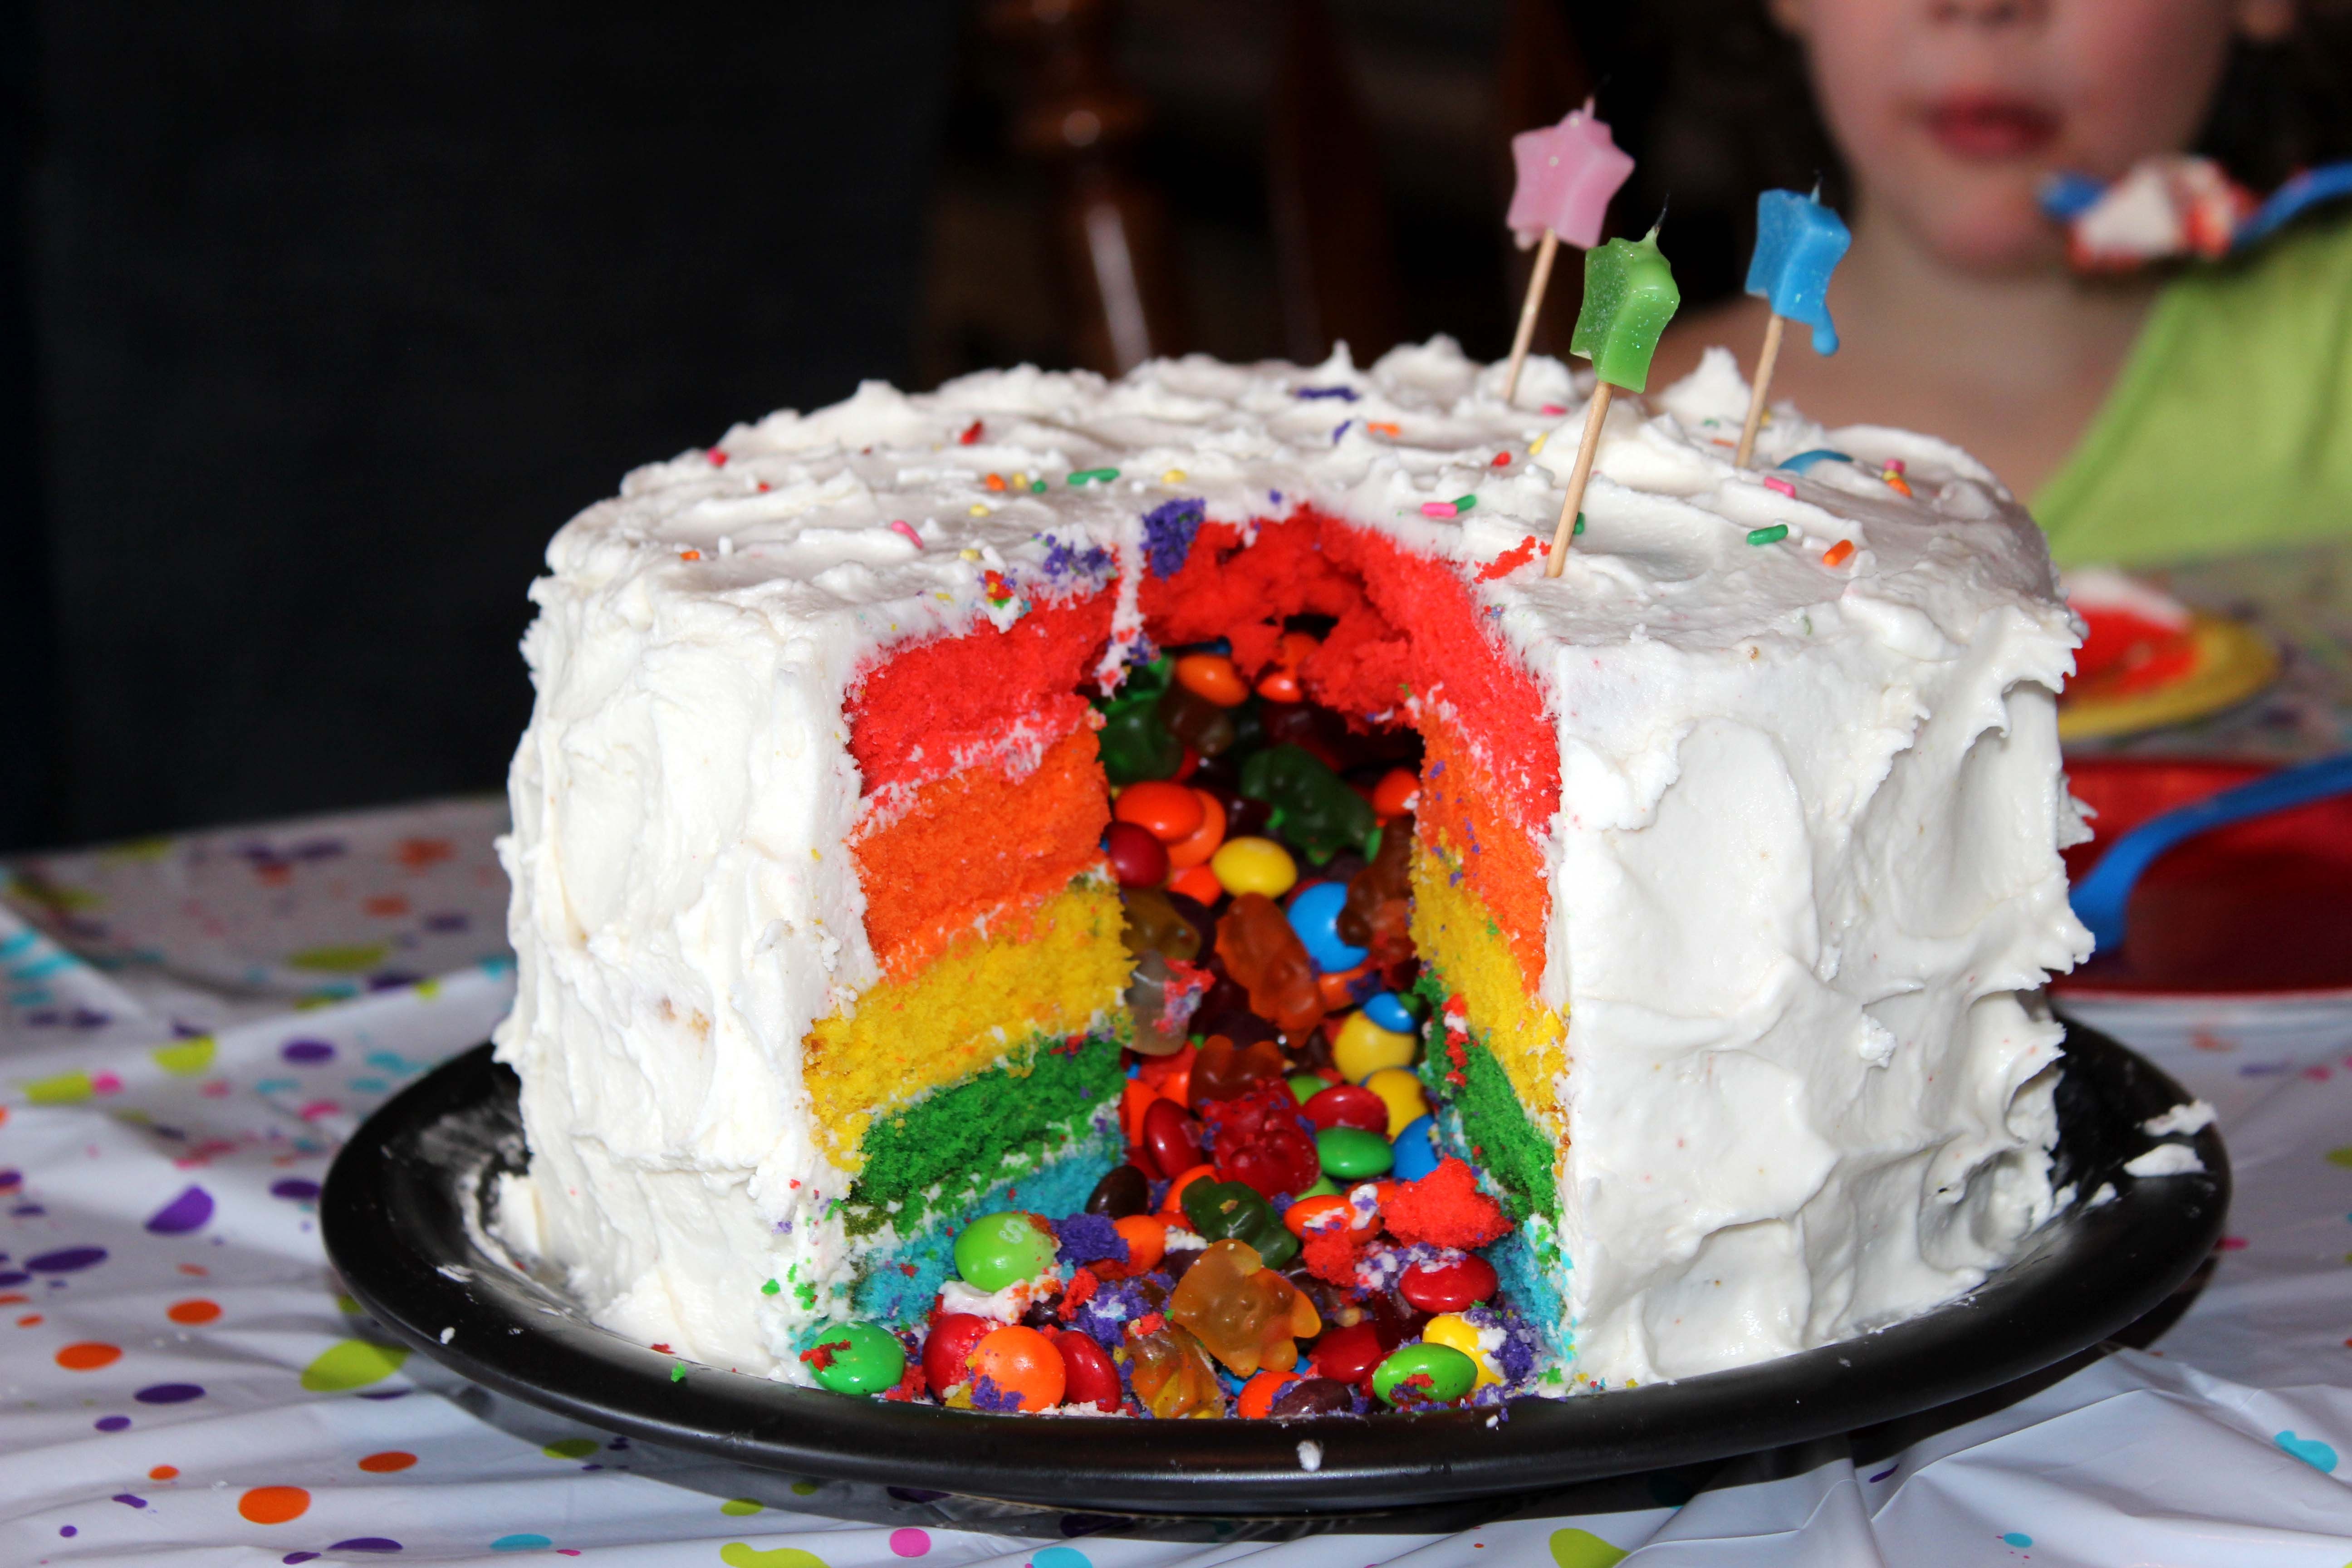
sweet, celebration, food, colorful, dessert, cake, homemade, striped, birthday cake, rainbow, fun, icing, bright, party, multicolored, candy, layer, birthday, sweetness, surprise, flavor, buttercream, cake decorating